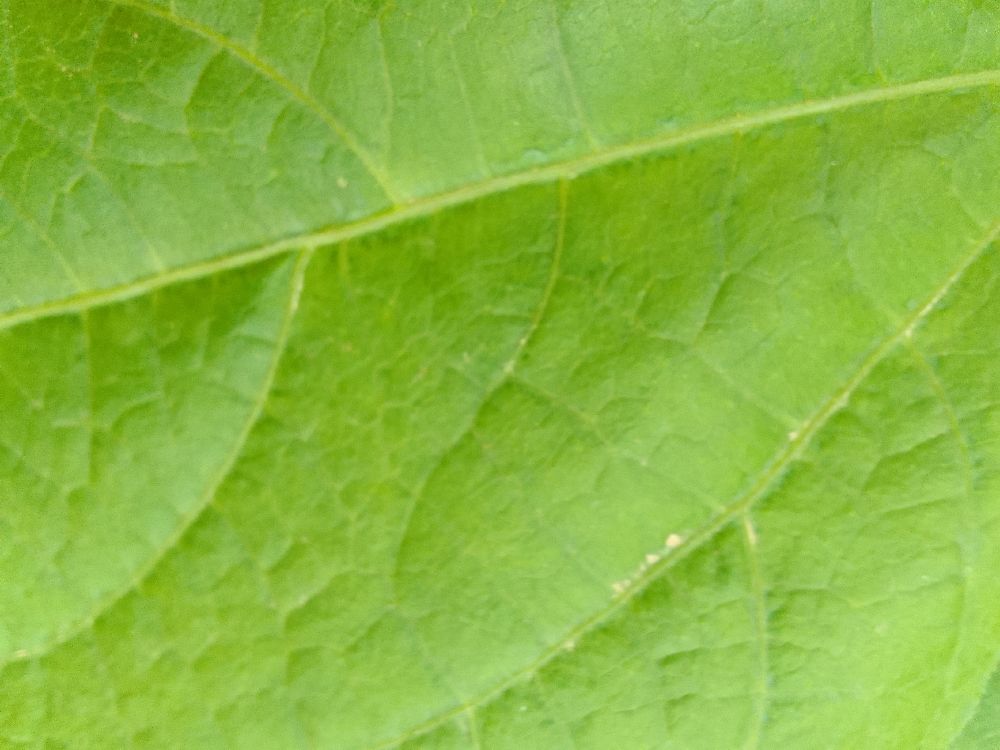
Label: healthy